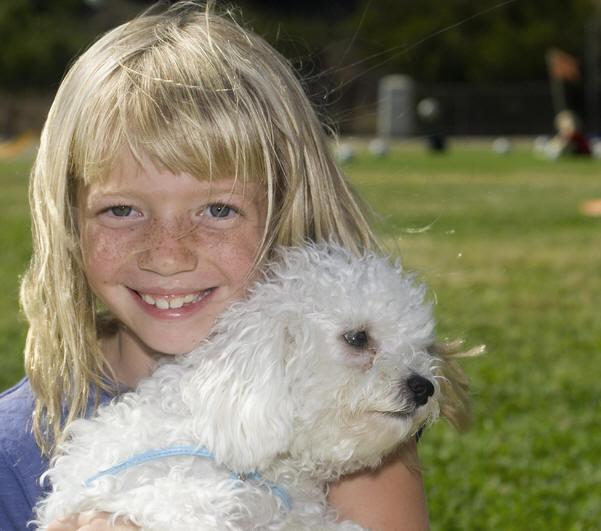
miniature_poodle